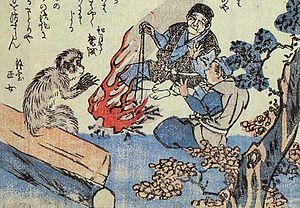
Dans le folklore japonais, les satori sont des monstres surnaturels qui passent pour vivre dans les montagnes des provinces de Hida et Mino et sont capables de lire dans l'esprit des gens.